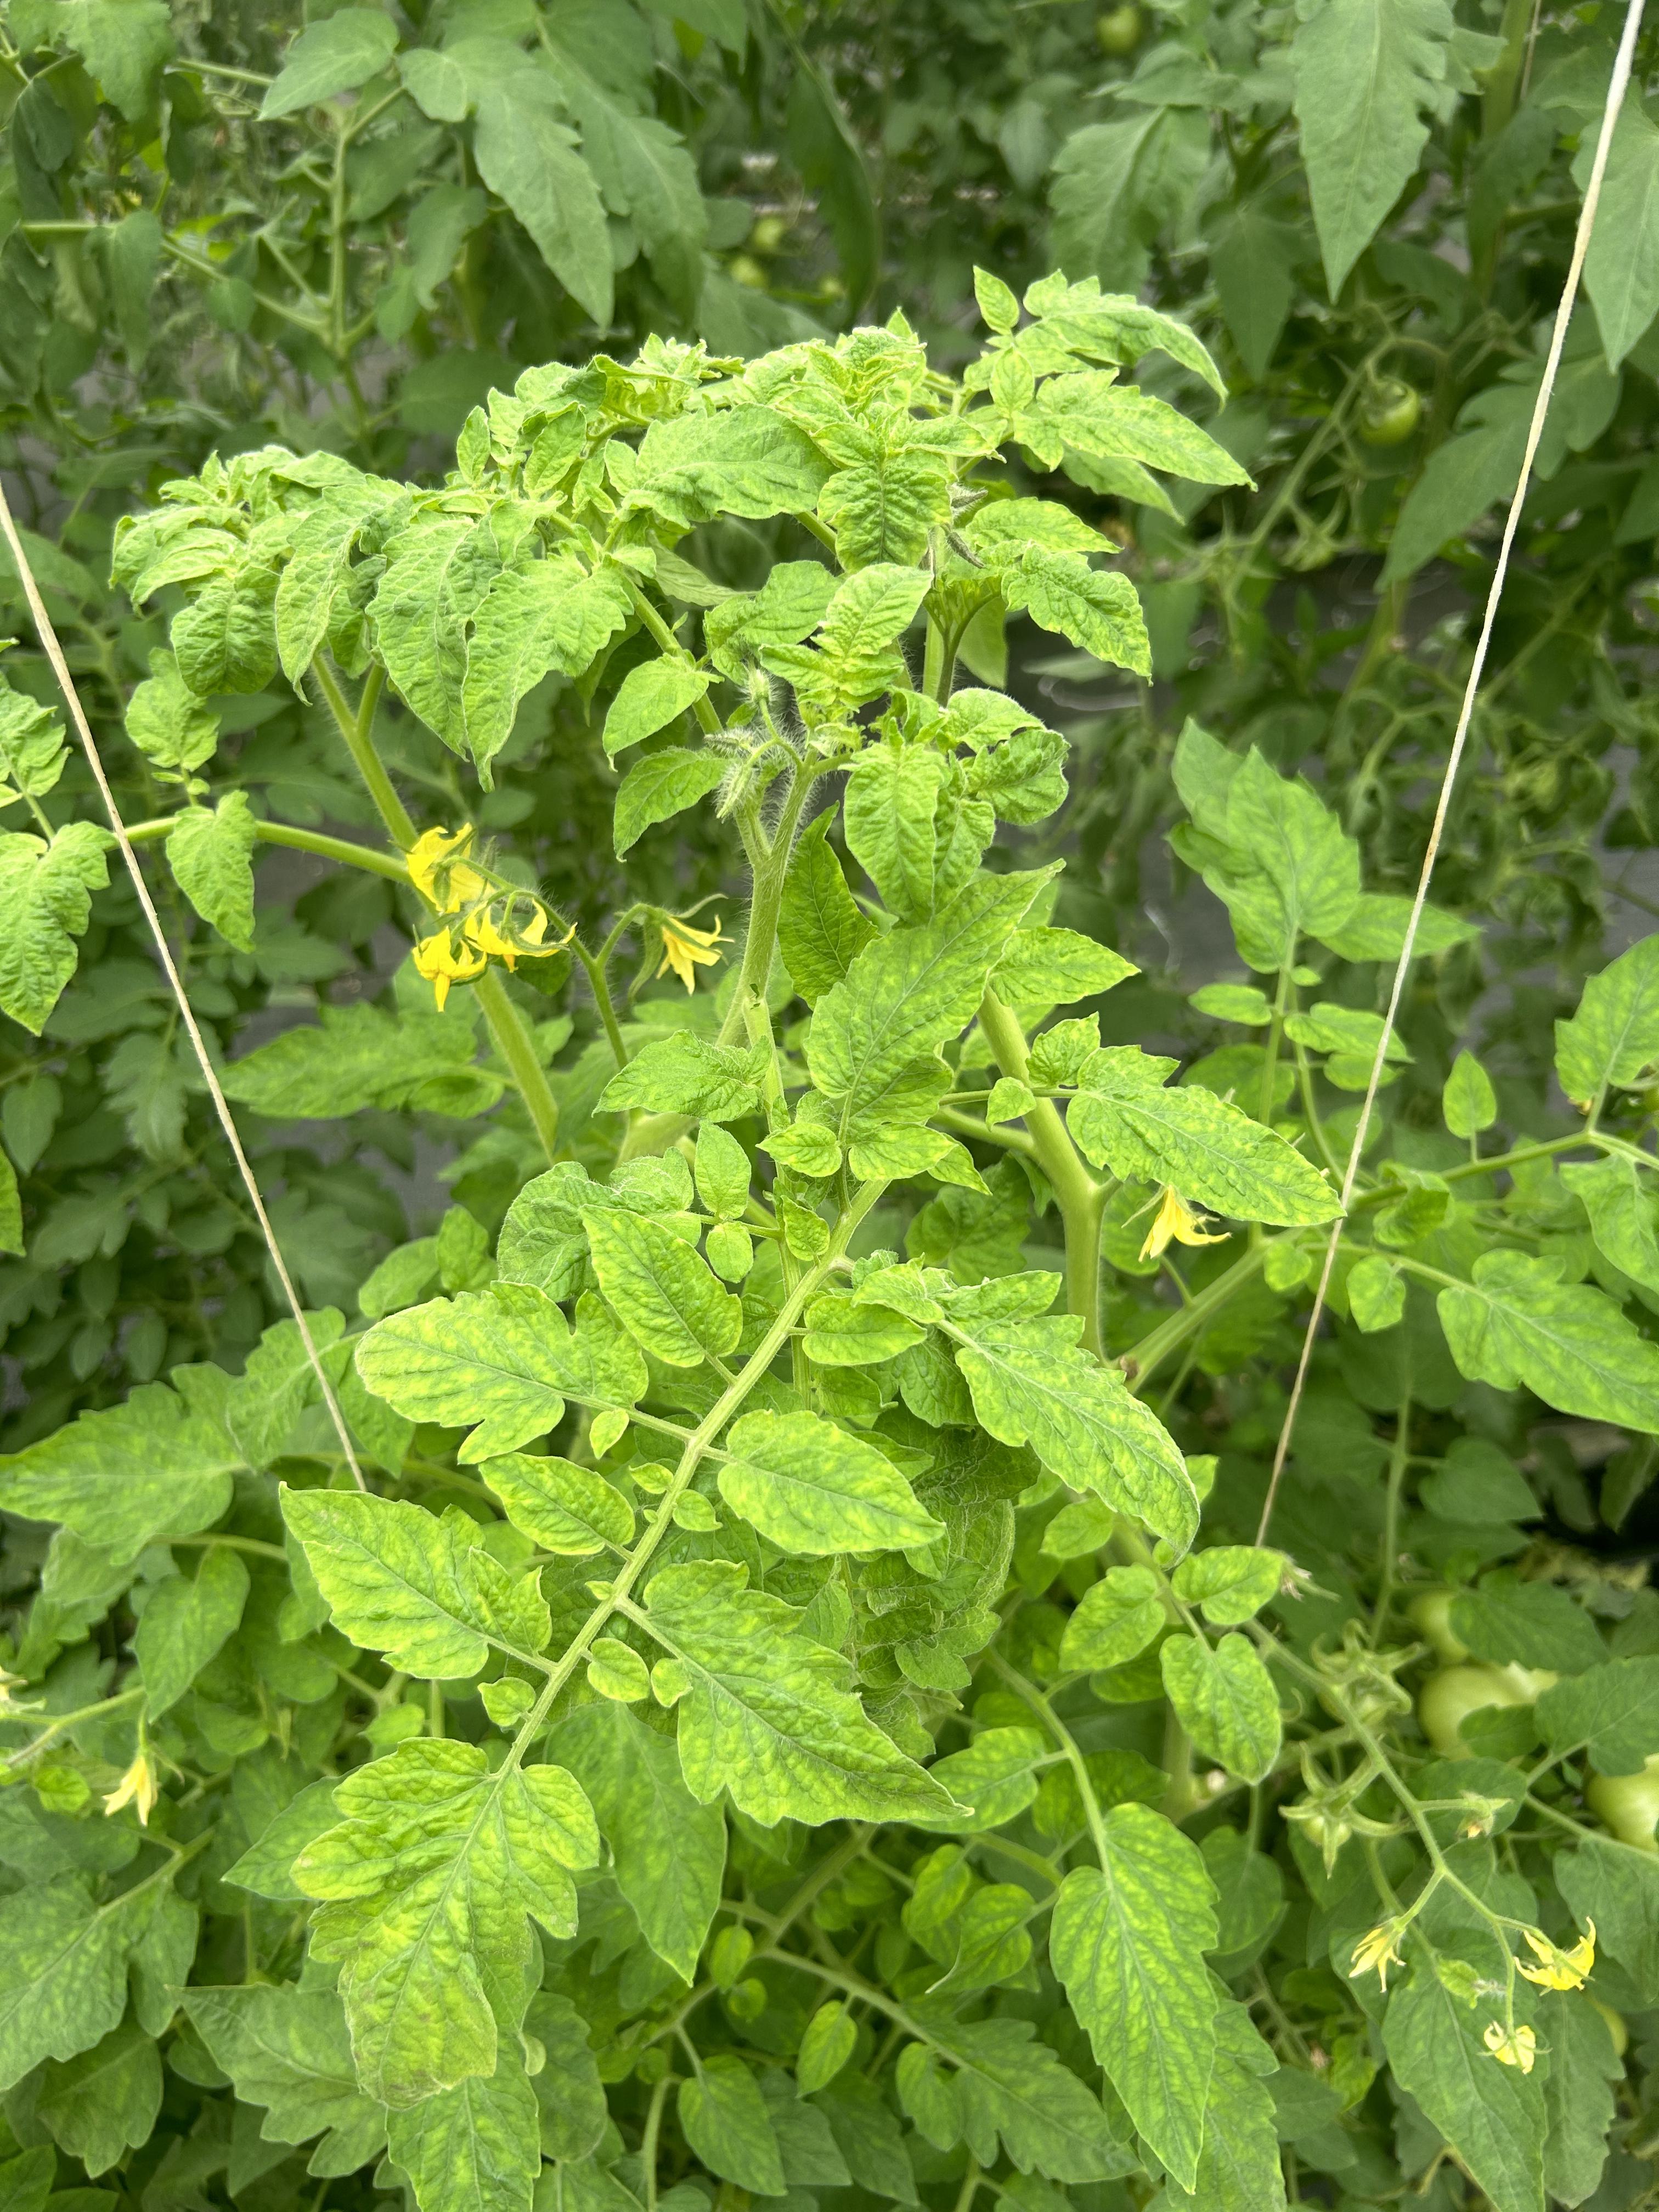
Disease: Viral